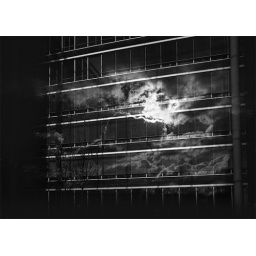
sky in the window